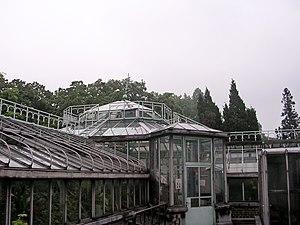
Les serres du jardin botanique - toiture de style victorien This is a photo of a monument in Wallonia, number: 62063-CLT-0188-01
Le jardin botanique de Liège est l'ancien jardin botanique de l'Université de Liège, en Belgique. Situé non loin du centre-ville, son parc offre un cadre de verdure aux habitants du quartier. On y trouve quelques espèces rares d'arbres en provenance de tous les continents.